Question: Please indicate a possible affordance area of the sit_on_motorcycle that can be used for sitting
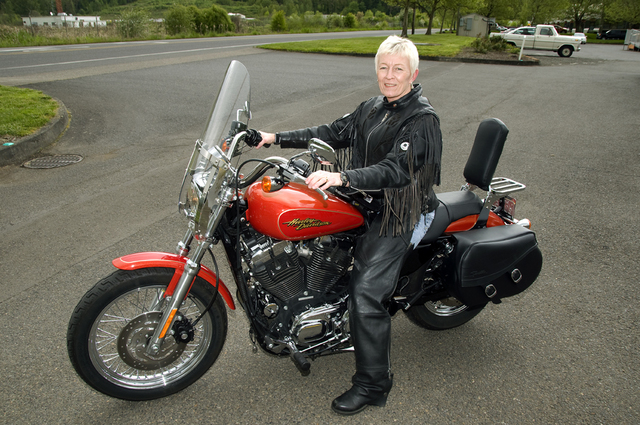
Answer: [354.786, 186.429, 478.536, 228.429]